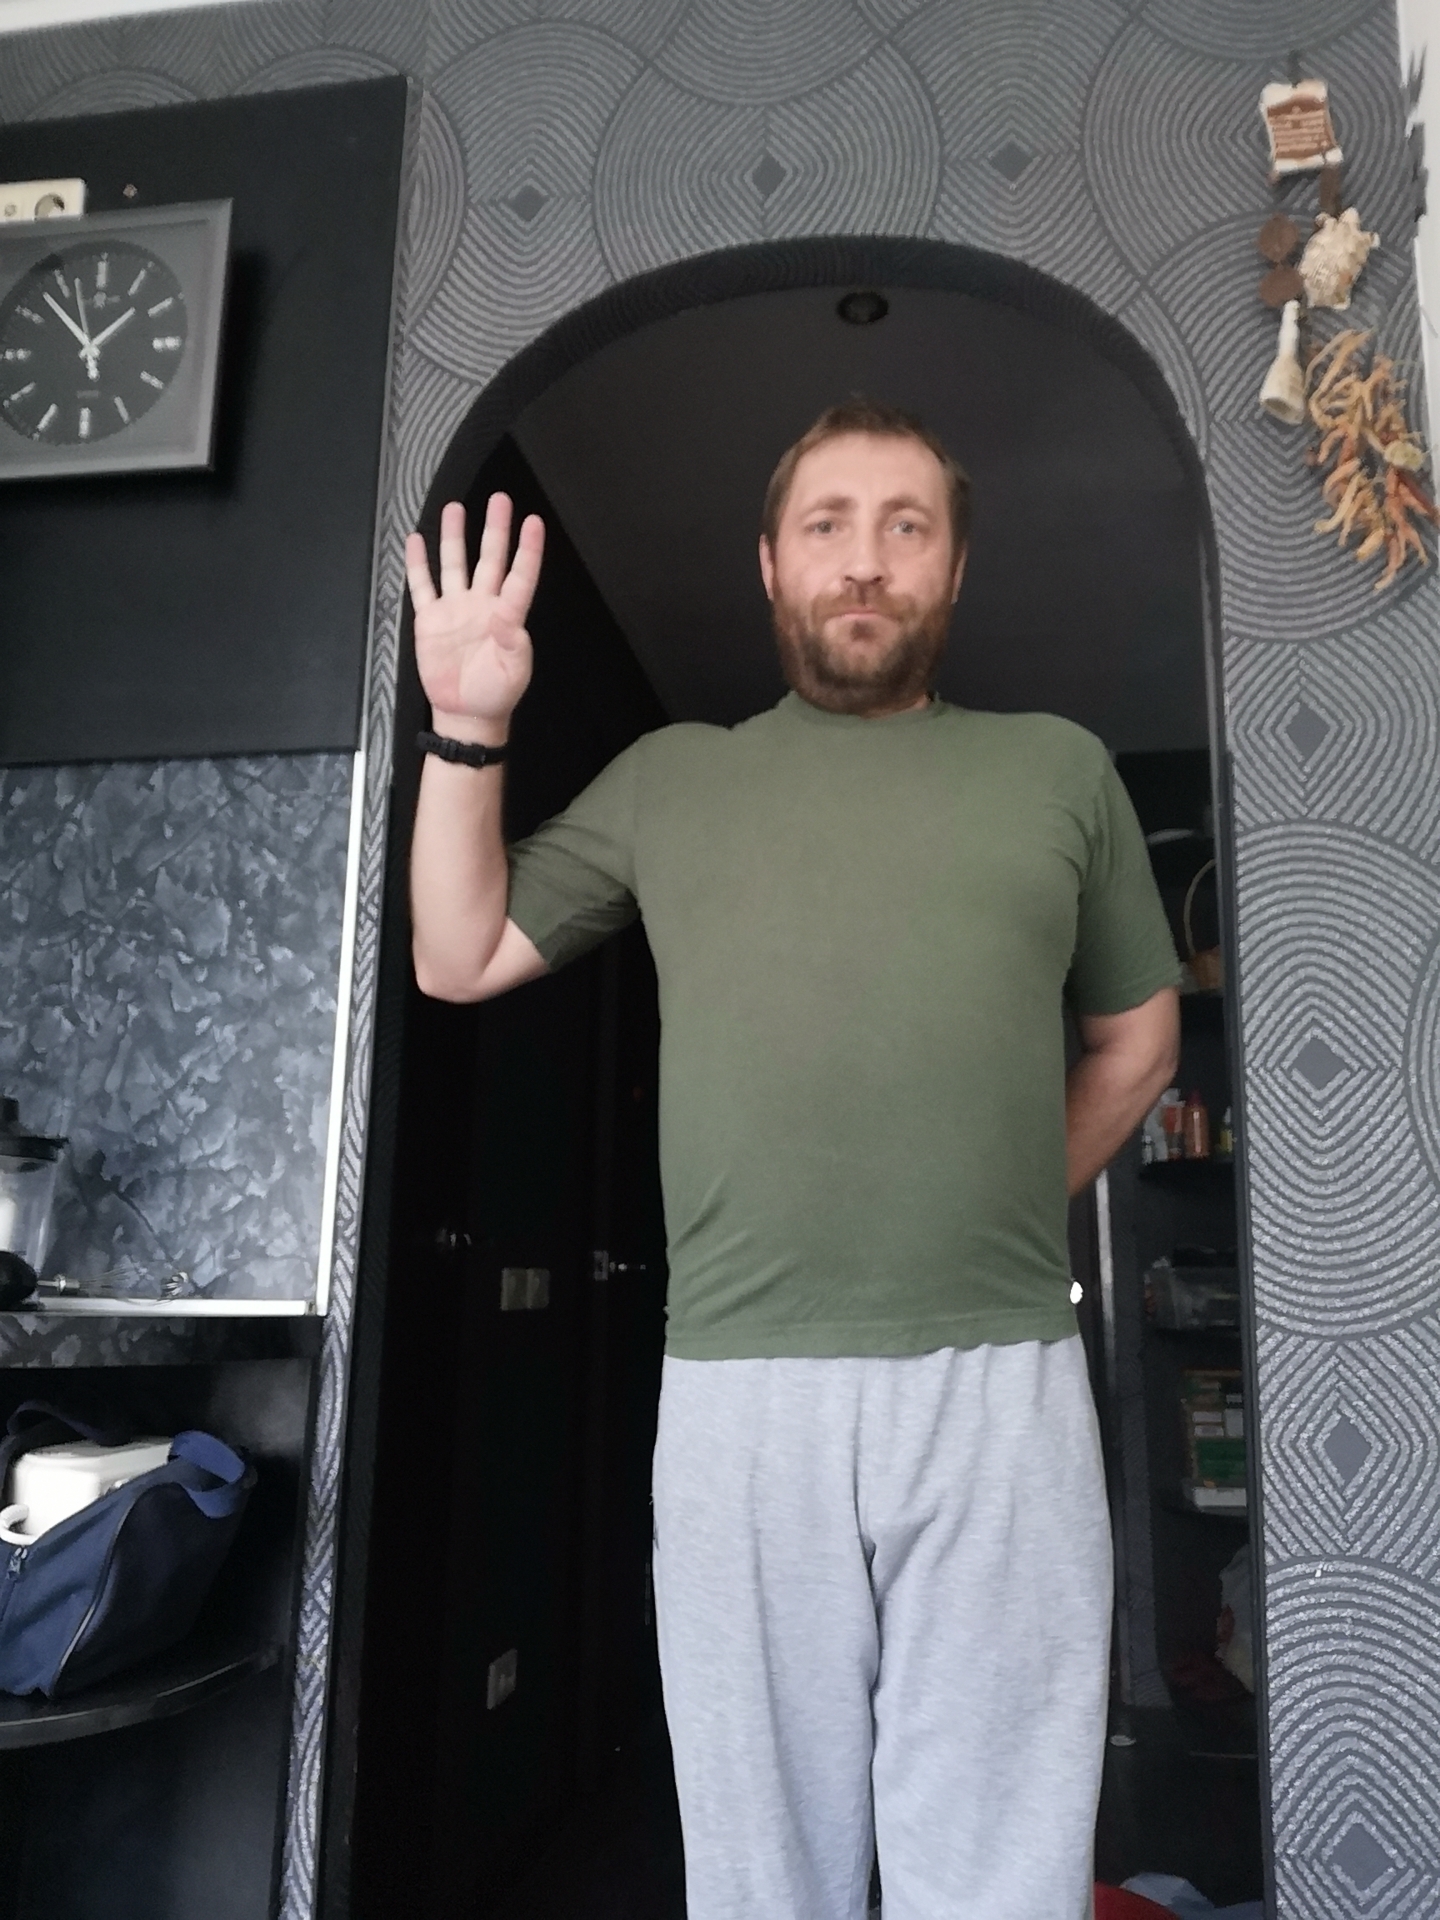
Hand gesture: four